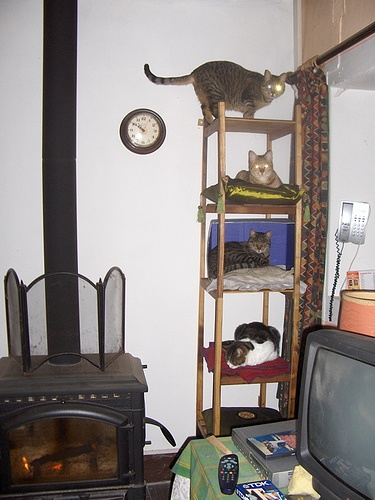
a small fireplace and a cat in a room
Four cats stand and sit on a tall tower.
A room with a  fire place in front of a TV.
A book shelf is being used as a cat tree by four different cats
A wooden shelf with cats all over it.